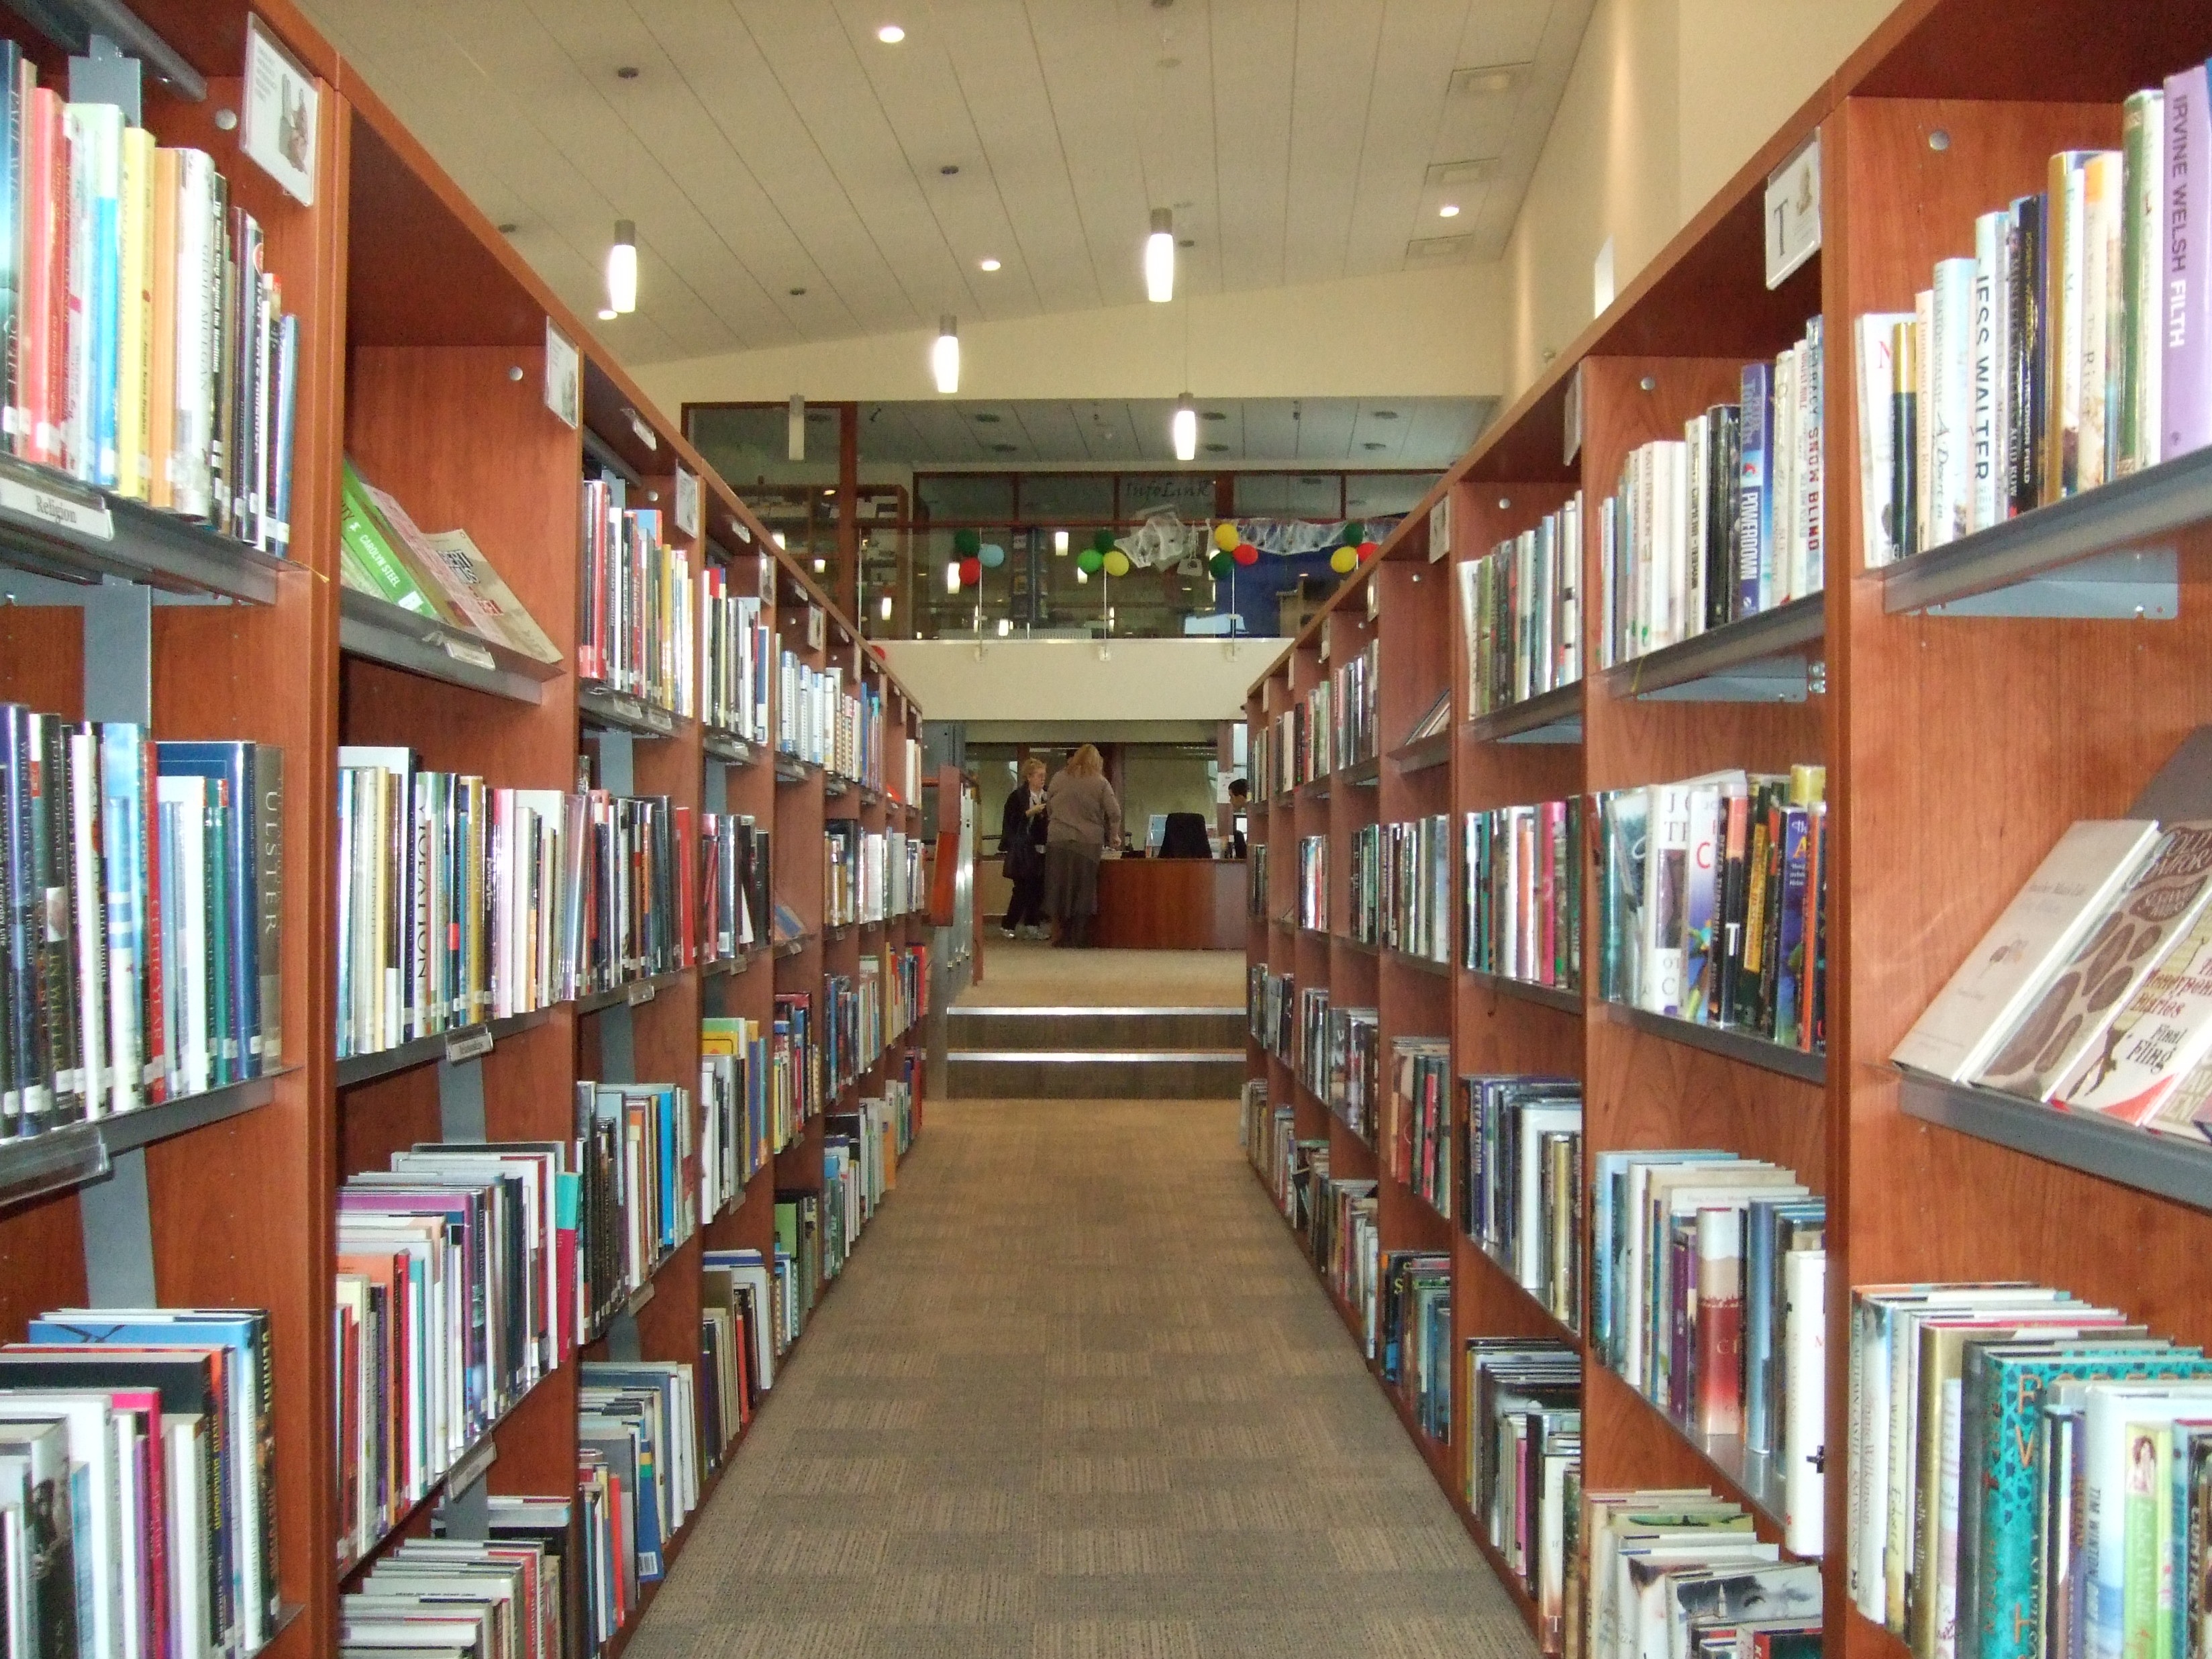
building, aisle, library, books, school, retail, montessori, public library, library books, inventory, bookselling